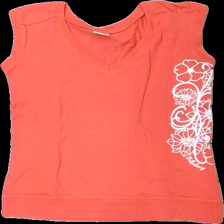
View: front
Type: Tank top
Category: Ladies
Brand: Billabong
Colors: Pink, White
Material: 100% cotton
Pattern: Floral print
Cut: Regular
Season: All
Damage location: middle center
Price range: <50
Recommended usage: Export
Description: rosa linne med blommor på, urtvättad
Comment: urtvättad